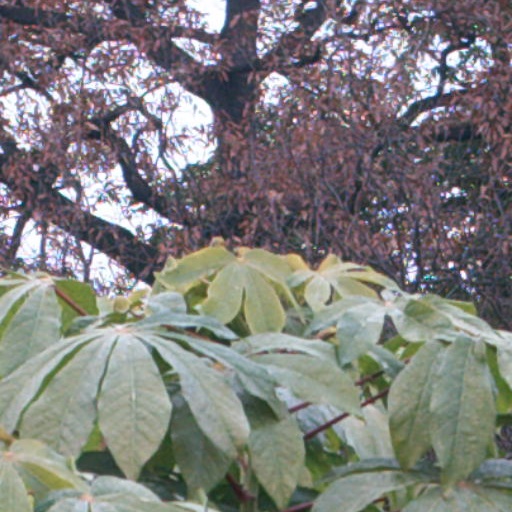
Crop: cassava